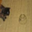
Label: cat